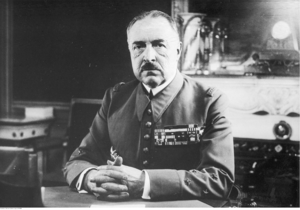
Liste exhaustive des treize officiers généraux français mort lors de la Bataille de France :
Gaston Henri Gustave Billotte, né le 10 février 1875 à Sommeval et mort dans un accident de la route sur le front le 23 mai 1940 à Ypres, est un général français. Il commandait le 1ᵉʳ groupe d'armées pendant la bataille de France et la percée de Sedan, en mai 1940.